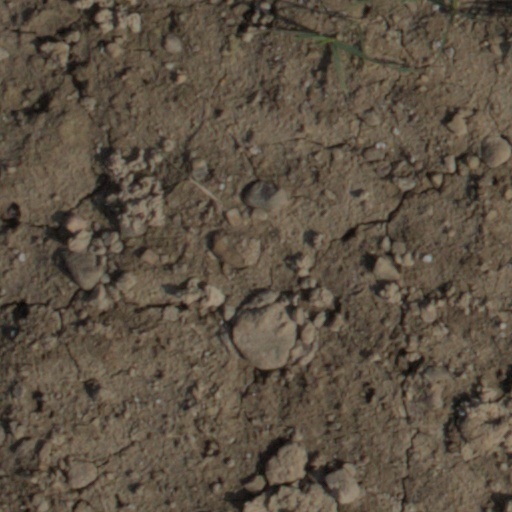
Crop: wheat